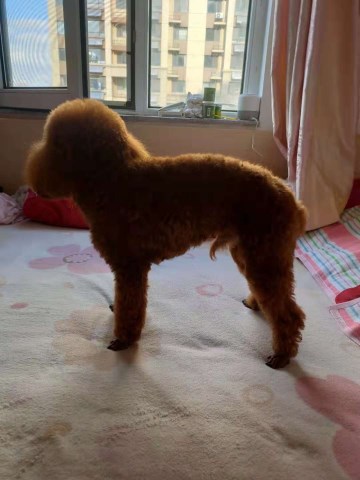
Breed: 7449-n000128-teddy